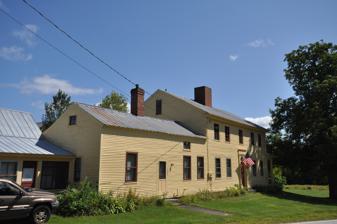
Building: Lt. Robert Andrews House
Country: United States of America
Year built: 1805
Historic house in Maine, United States United States historic place Lt. Robert Andrews House U.S. National Register of Historic Places Location 428 South Bridgton Road, Bridgton, Maine Coordinates 43°59′42″N 70°42′27″W / 43.99500°N 70.70750°W / 43.99500; -70.70750 Architectural style Federal NRHP reference No. 05001440 Added to NRHP December 21, 2005 The Lt. Robert Andrews House is an historic house at 428 South Bridgton Road in Bridgton , Maine , United States . Built in 1805 by John Kilborn, Jr., a local master builder, it was the home for many years of Robert Andrews, a veteran of the American Revolutionary War and an early settler of the Bridgton area. The house was listed on the National Register of Historic Places in 2005. Description and history The Andrews House stands close to the east side of South Bridgton Road ( Maine State Route 107 ) in a rural area of southern Bridgton. The house is a rambling connected series of wood-frame structures, with the main house block at the southern end, and ells extending along the road to the north and behind the house to the east. The main block is a 2 + 1 ⁄ 2 -story structure, five bays wide, with a side gable roof, central chimney, clapboard siding, and a stone foundation. Decorative elements are minimal, with the central entrance framed by pilasters and a fanlight, with a dentillated cornice above. A shed-roof porch extends across the southern facade, supported by fluted Doric columns. A 1 + 1 ⁄ 2 -story four-bay addition, its front flush with that of the main block, extends north, with another section extending further north to join the house to a carriage barn. On the east side a series of two ells join the house to a livestock barn. Lieutenant Robert Andrews, a native of Boxford, Massachusetts , was one of several American Revolutionary War veterans from that town to receive grants of land from the state in 1780 in the area of what is now Bridgton. His first house location is not known, but he commissioned construction of this "mansion house" in 1805 from John Kilborn, Jr., another war veteran with a reputation for high-quality workmanship. Andrews was a major benefactor and civic actor in the town, serving as town selectman, and donating land and funds for churches and schools. A bachelor, he shared the house with younger relatives as he got older, building the four-bay ell on the north side as his living space. This arrangement ultimately led to the division of the house as a two-family after his death in 1845; the house was returned to single-family use in the 1990s. The extensive series of additions in two directions is a consequence of this division. One family Andrews shared the house with was with his niece and her husband, Sophia and Thomas Cleaves. Their son Henry , who later served as Governor of Maine , was born in this house in 1840. See also National Register of Historic Places listings in Cumberland County, Maine References